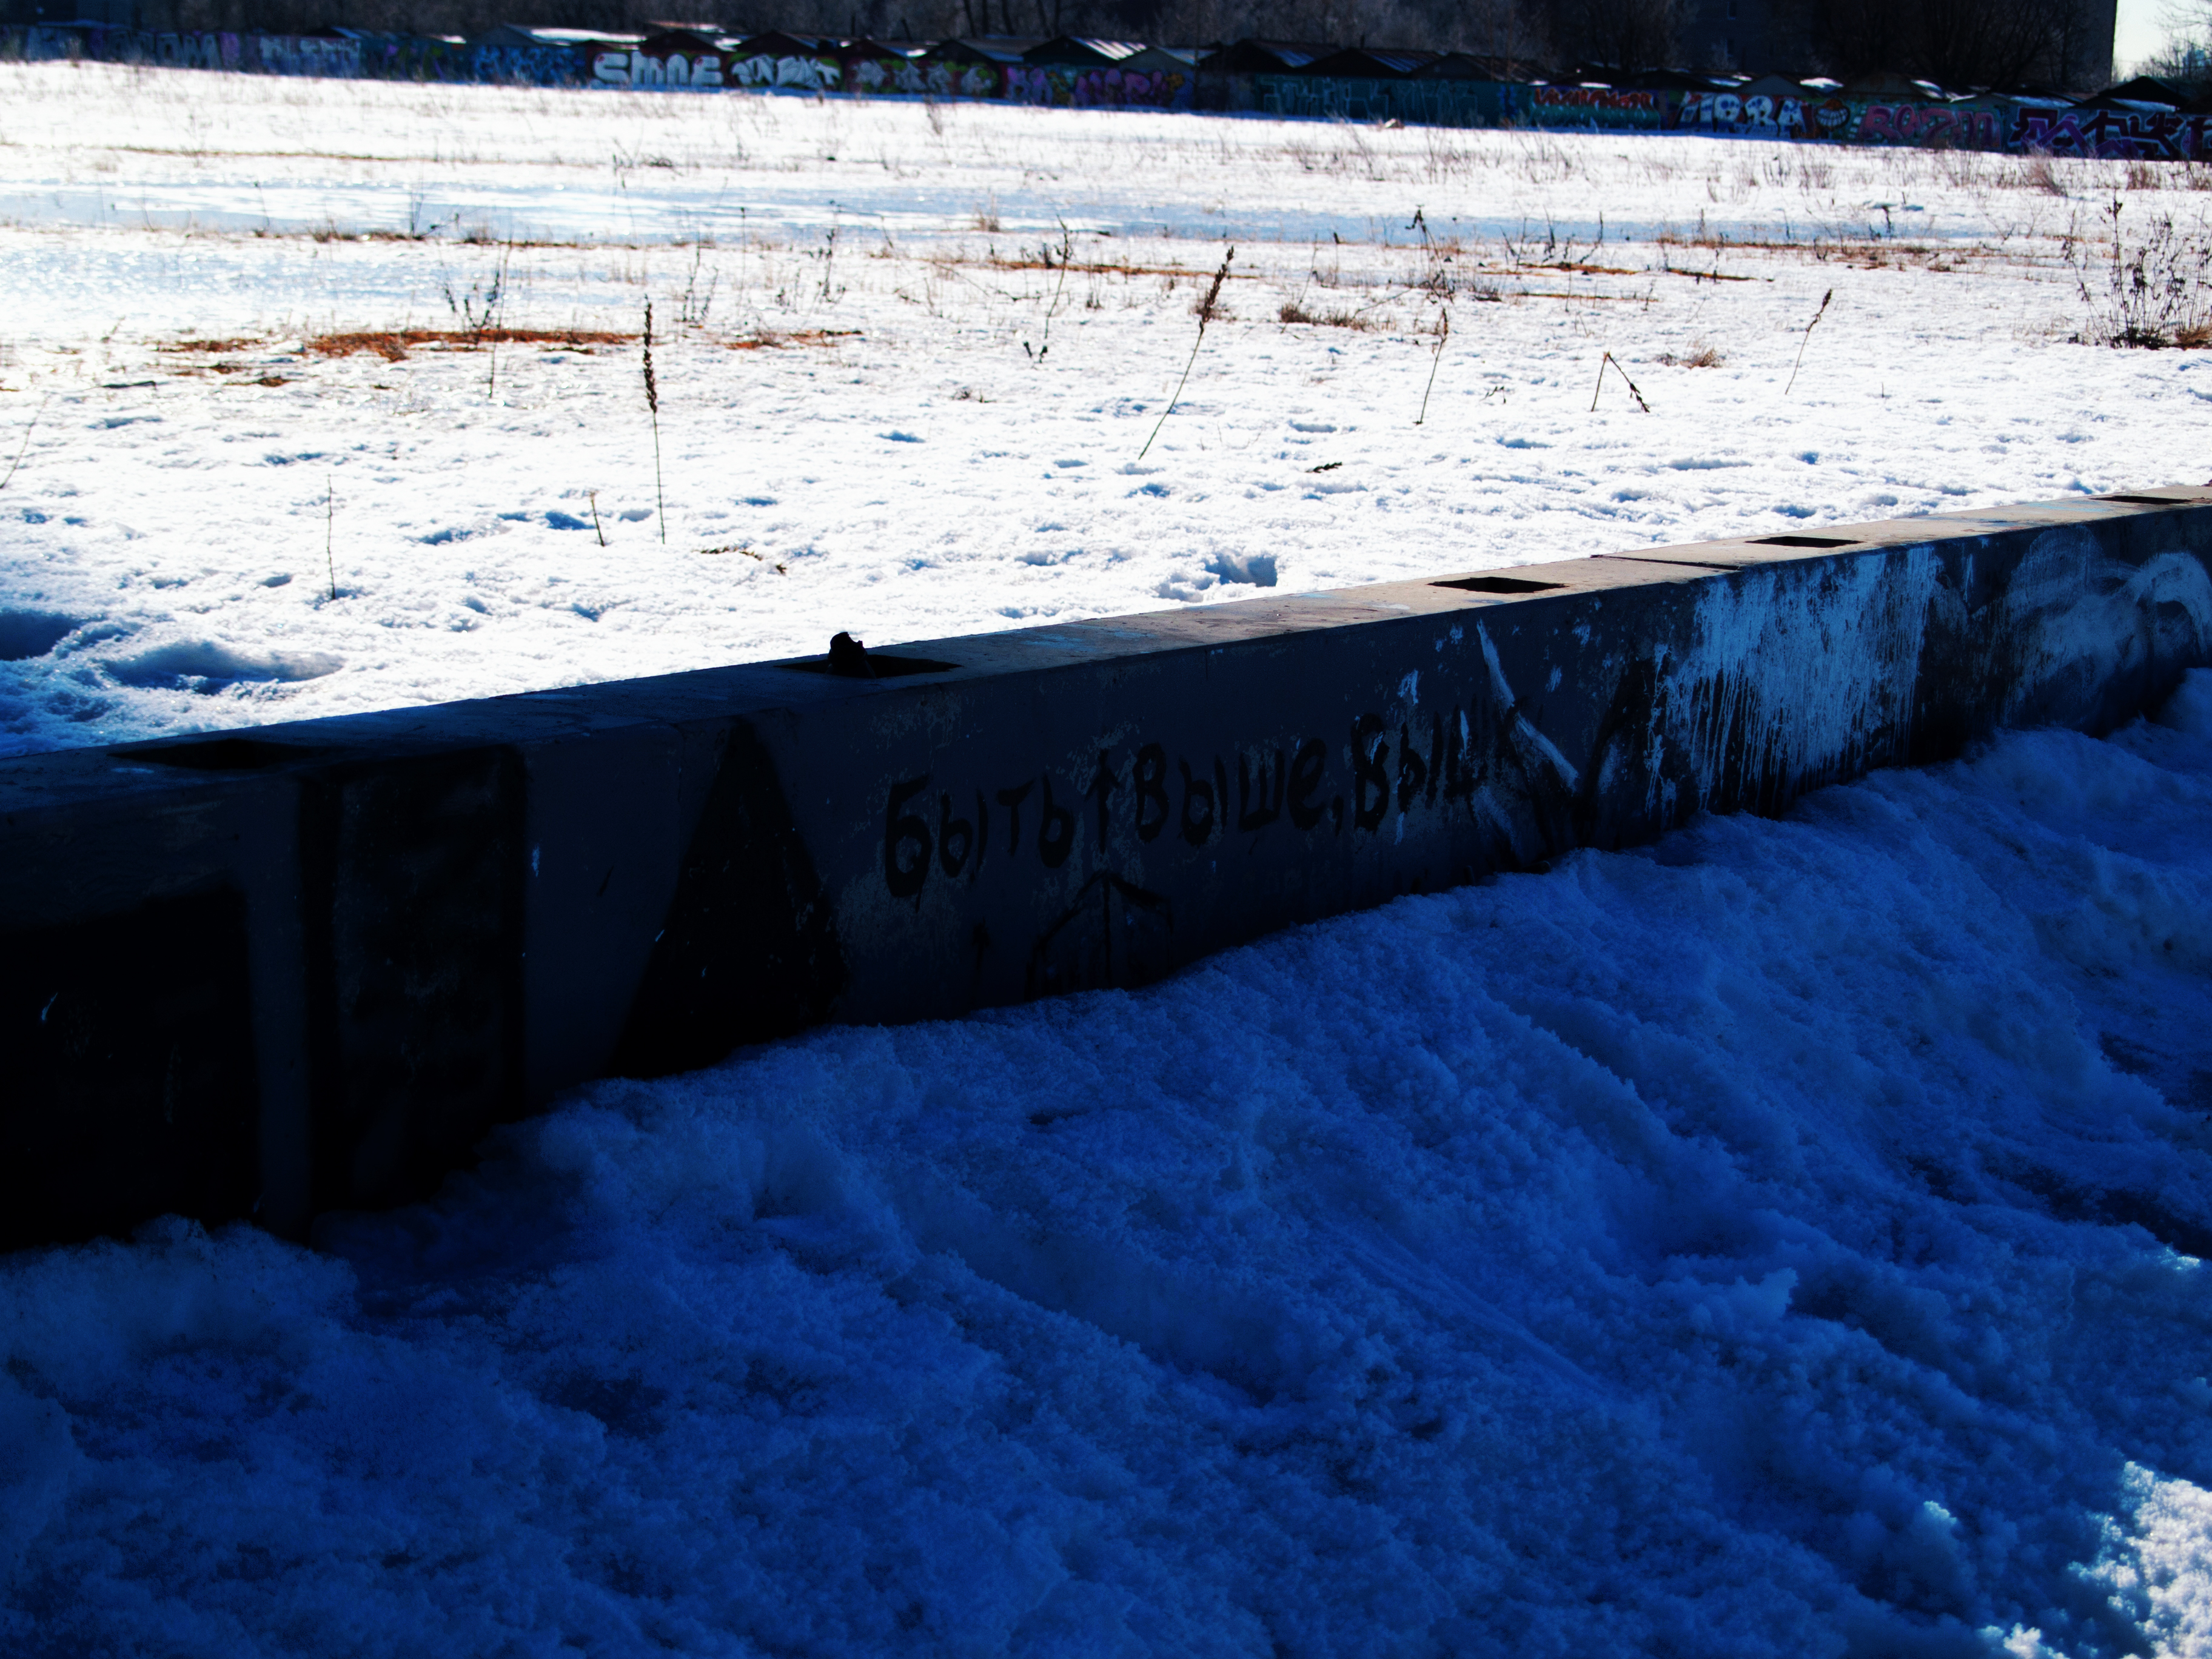
images, snow, blue, slope, line, freezing, natural landscape, wood, rectangle, landscape, frost, grass, winter, horizon, tree, water, road, soil, reflection, shadow, precipitation, reservoir, tundra, ice, evening